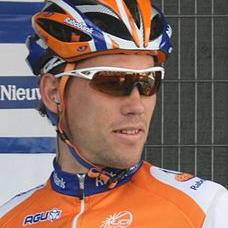
Age: 31